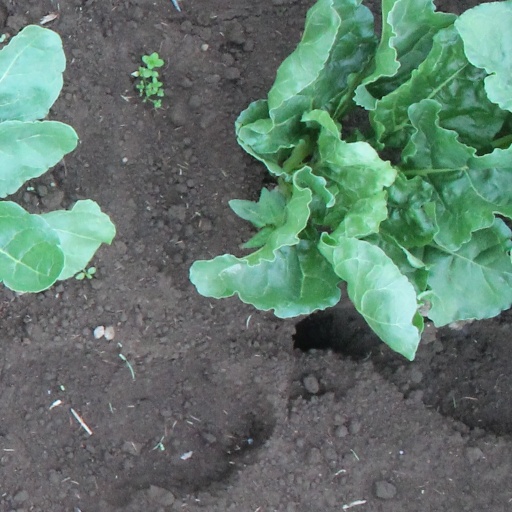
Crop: sugar beet